Navy Day

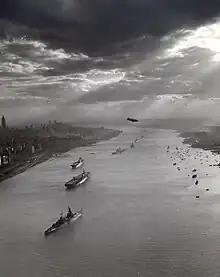
Ships anchored on the Hudson River north above New York City for the 1945 Navy Day at the victorious end of World War II.

In the United States, the Navy League of the United States organized the first Navy Day in 1922, holding it on October 27 because it was the birthday of 26th President Theodore Roosevelt (1858–1919, served 1901–1909), who was a naval enthusiast/promoter of sea power and former assistant Secretary of the Navy just before the Spanish–American War of 1898. Although meeting with mixed reviews the first year, in 1923 over 50 major cities participated, and the United States Navy sent a number of its ships to various port cities for the occasion. The 1945 Navy Day was an especially large celebration, with 33rd President Harry S. Truman (1884–1972, served 1945–1953), reviewing the returning home American fleet in New York Harbor after victory in World War II.